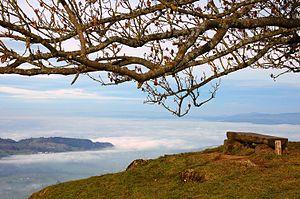
Vue du paysage brumeux autour du lac Zug (Suisse) depuis le Seebodenalp Camera: Nikon D50 Lens: Tamron 18-200mm F/3,5-6,3 XR Di II LD Aspherical [IF] MACRO